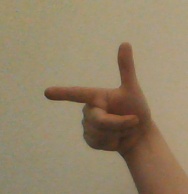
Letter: yaa